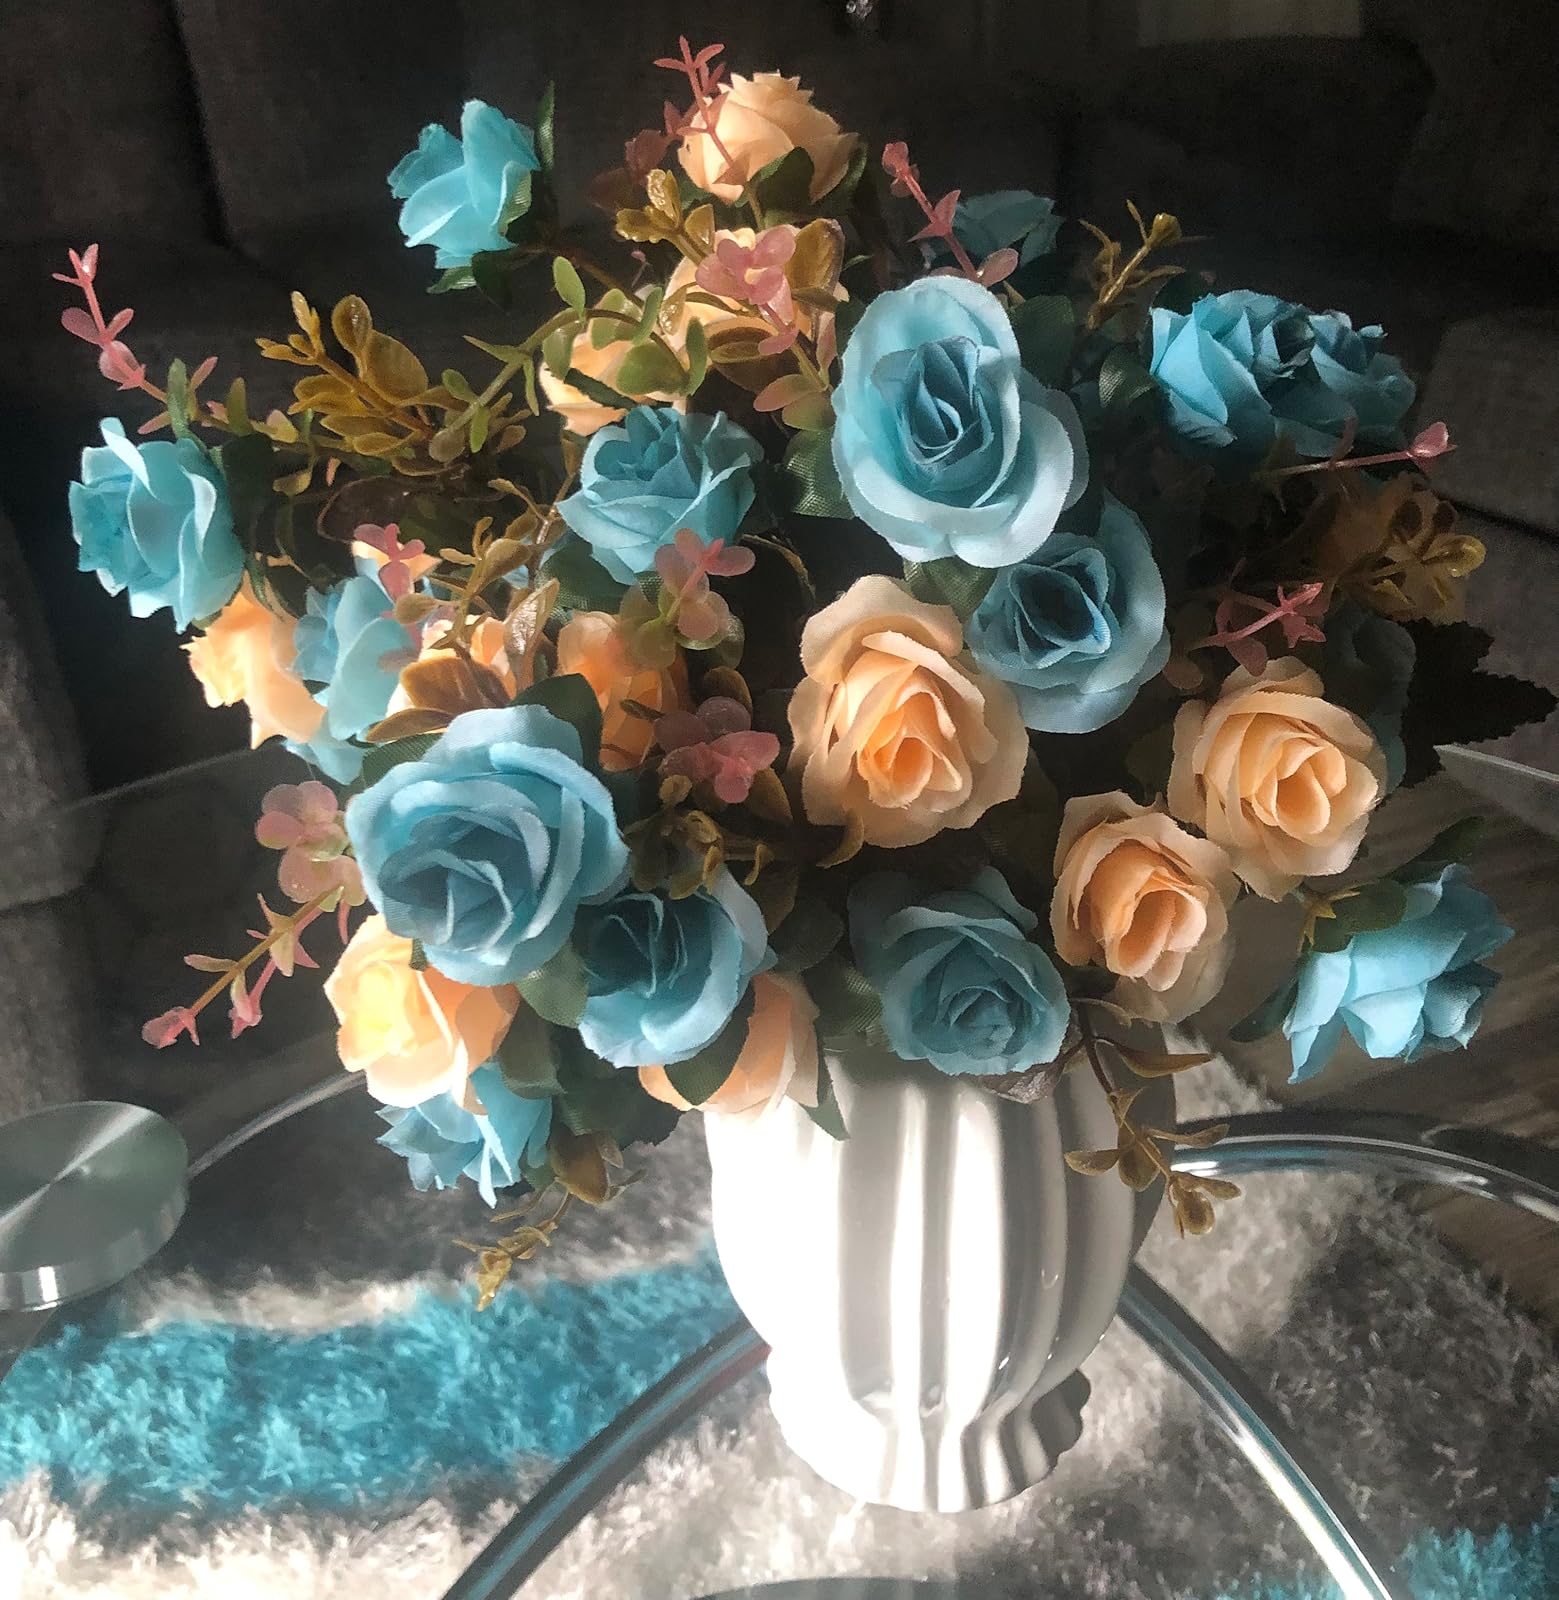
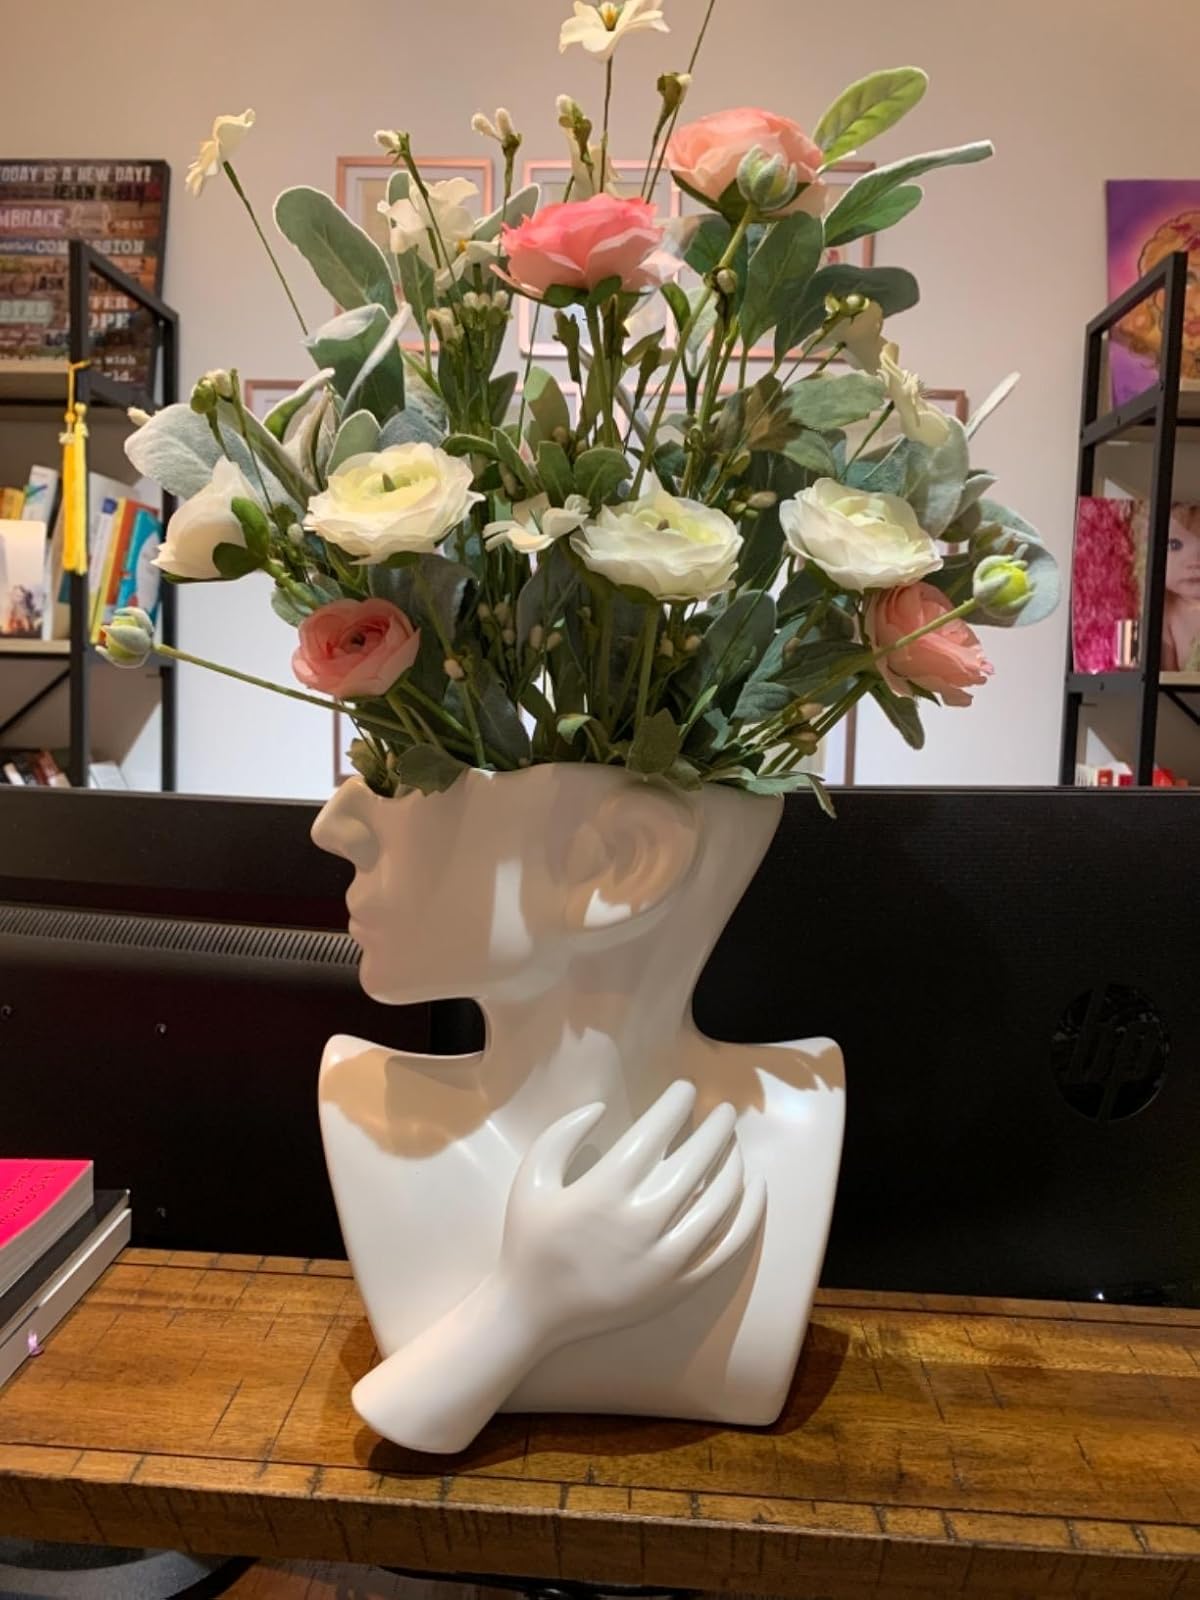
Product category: vase
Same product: no